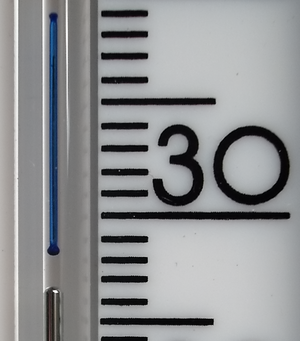
Le thermomètre à minimum et maximum est un thermomètre permettant de mesurer les températures maximales et minimales atteintes pendant un intervalle de temps donné. Il a été inventé par James Six en 1782, il est donc parfois appelé thermomètre de Six. C'est un instrument couramment utilisé pour les usages domestiques, mais également en météorologie et en horticulture.